Unna-Königsborn station

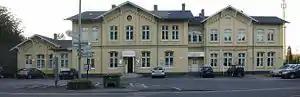

Unna-Königsborn station is located in the city of Unna in the German state of North Rhine-Westphalia. It is at the end of the remaining section of the line from Dortmund. Line S 4 trains of the Rhine-Ruhr S-Bahn reverse here on their way to and from Unna station. It is classified by Deutsche Bahn as a category 6 station.